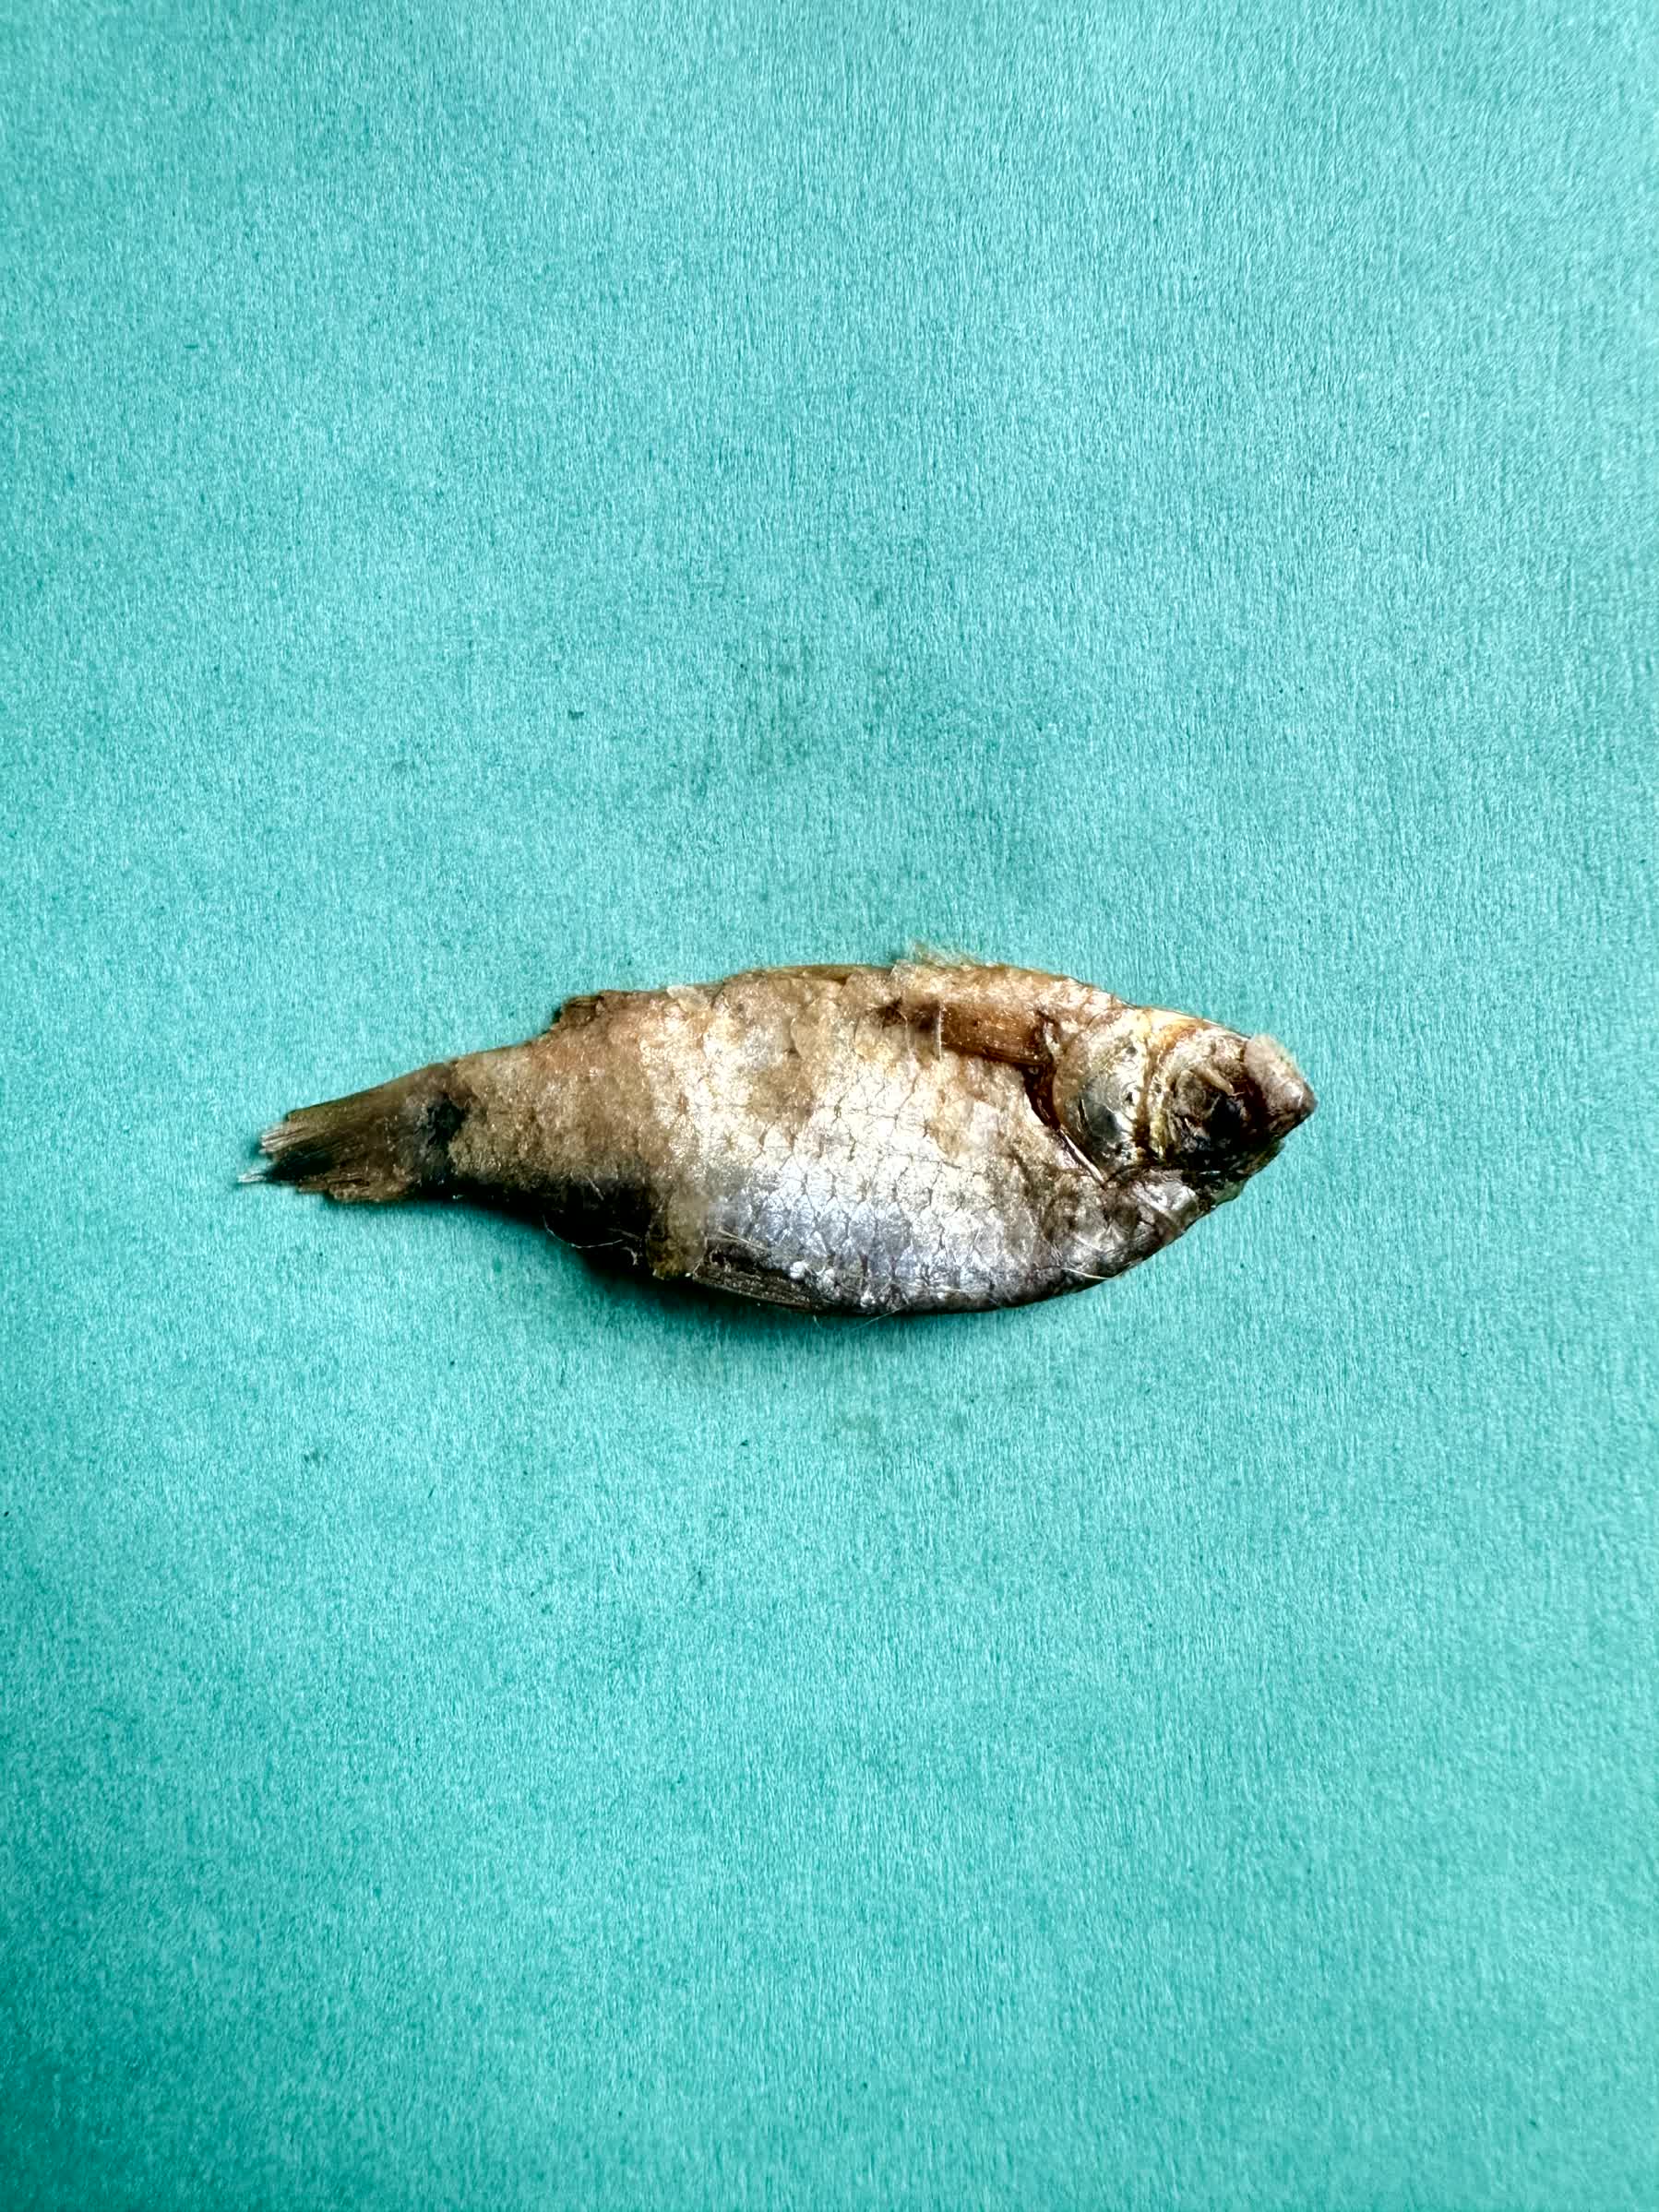
Species: puti chepa